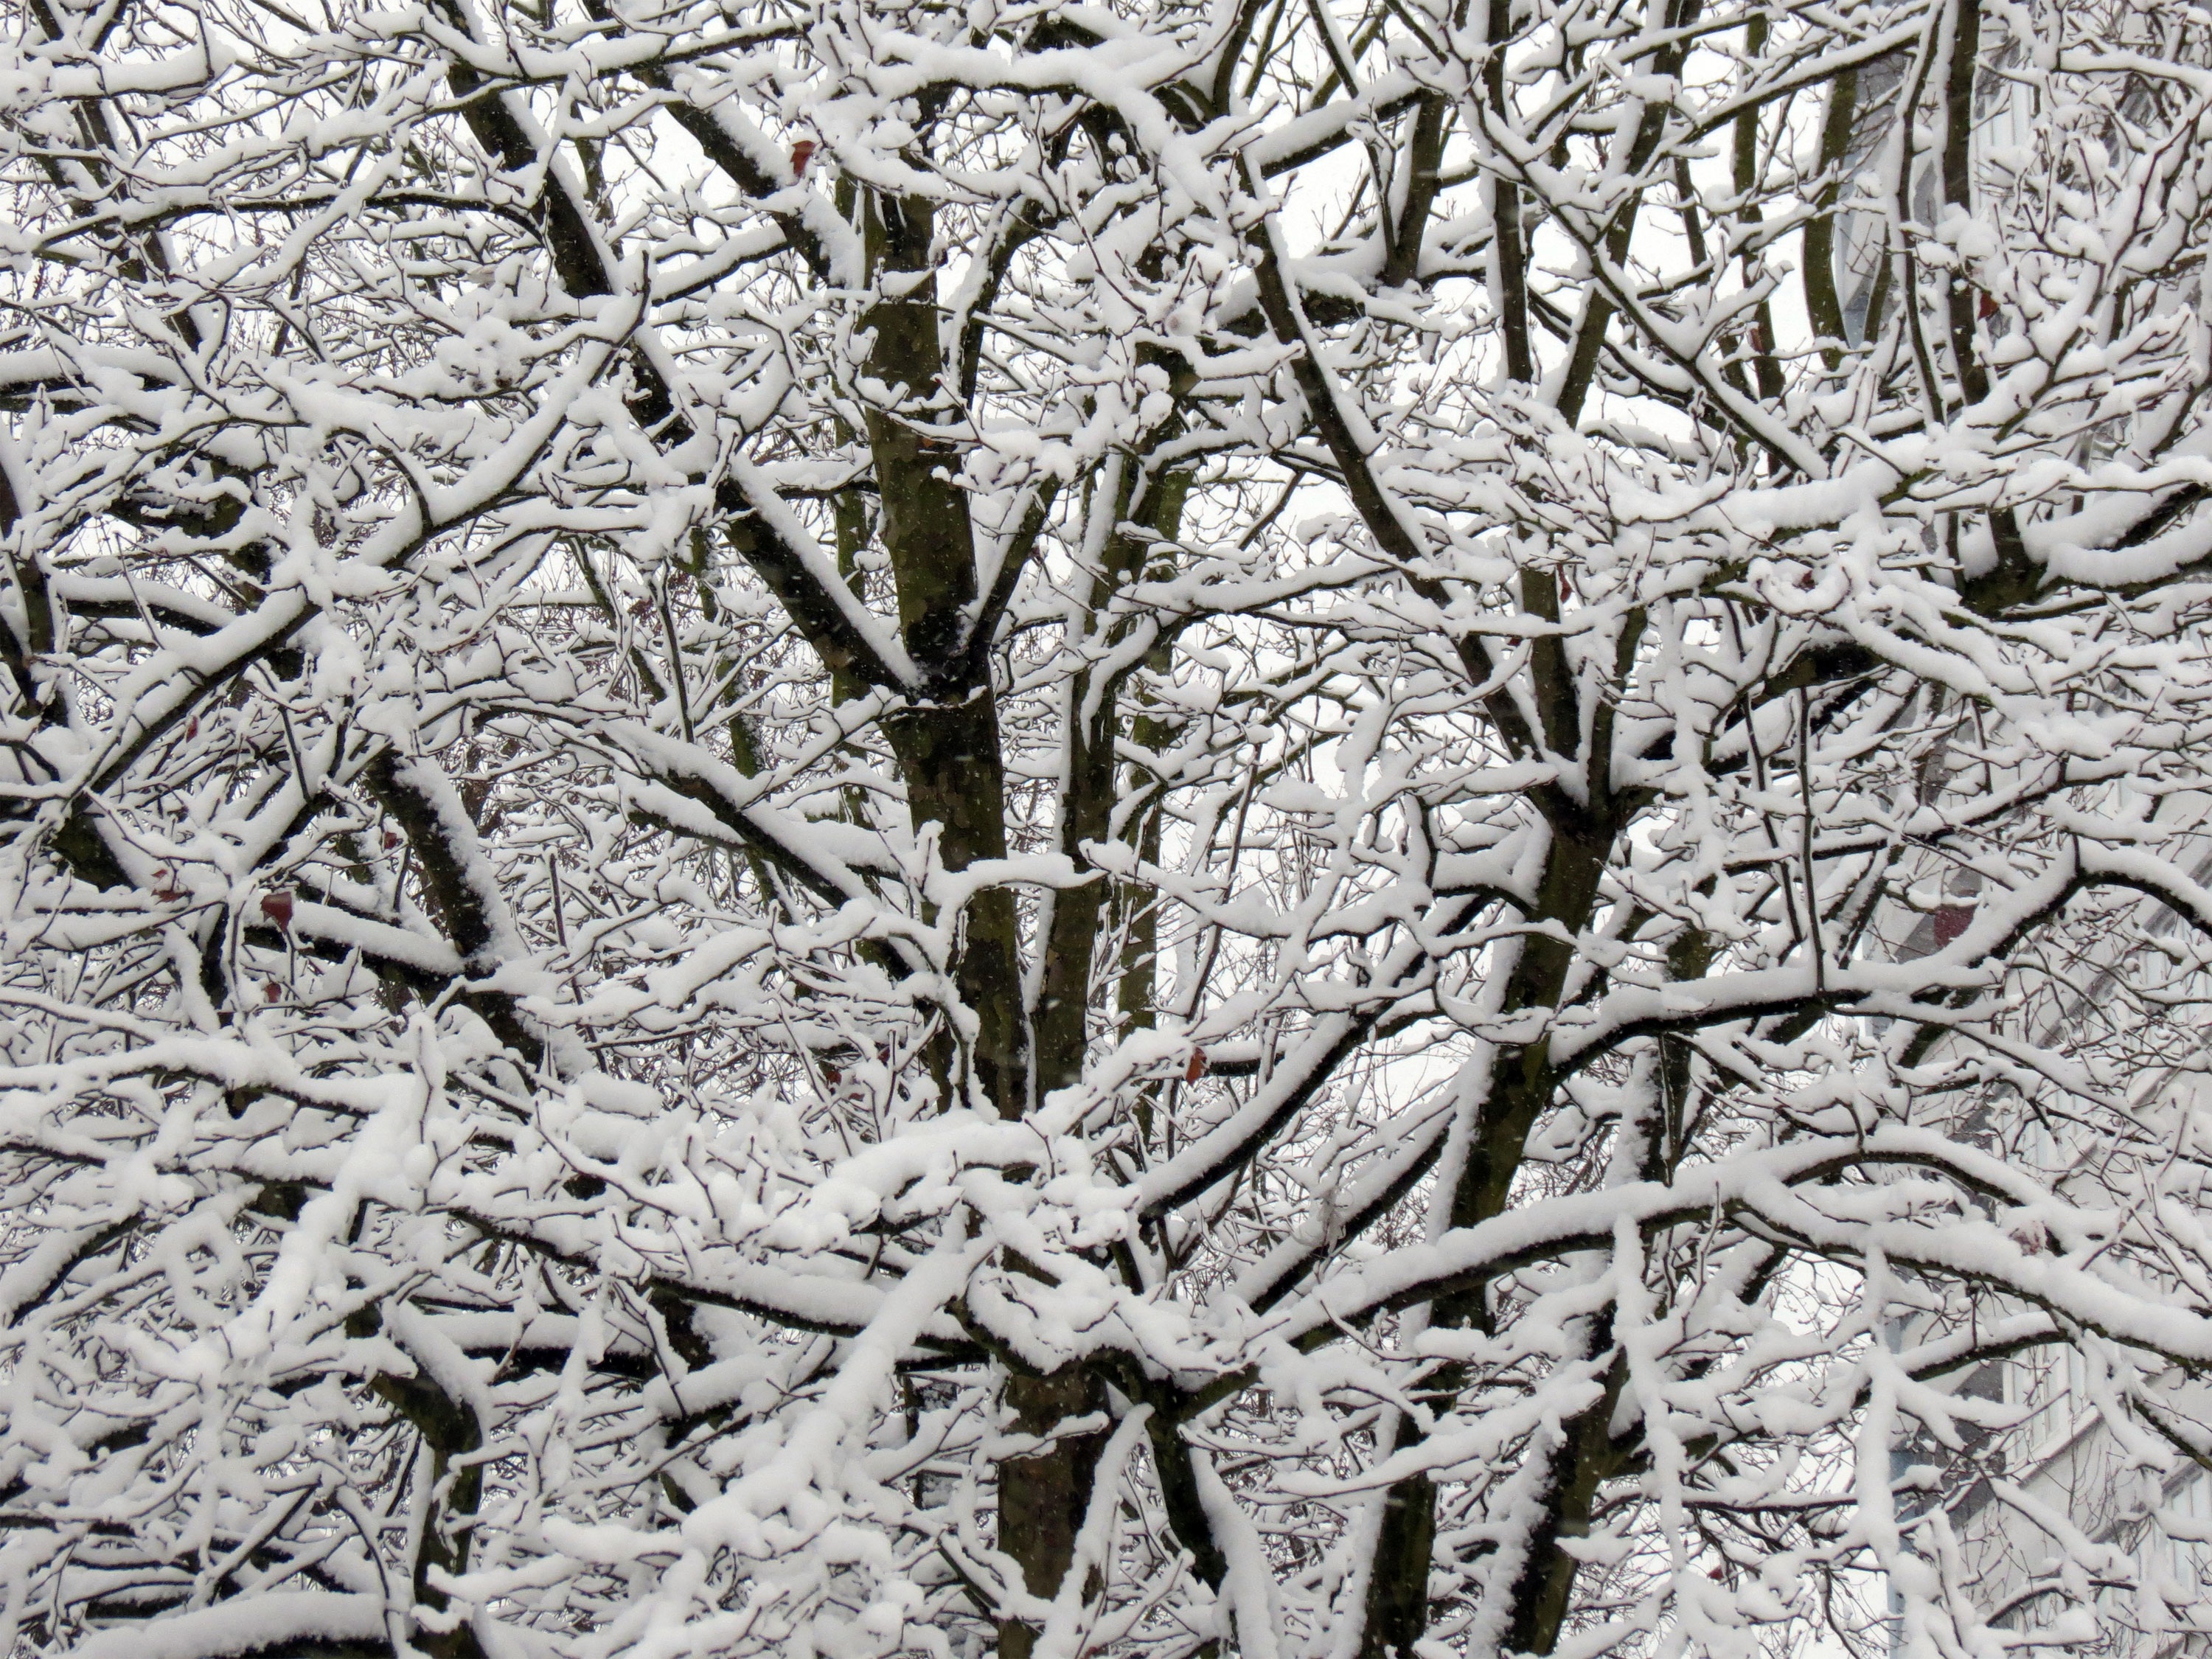
tree, branch, snow, cold, winter, black and white, plant, white, frost, ice, spring, weather, snowy, botany, monochrome, season, twig, trees, icy, blizzard, winter dream, wintry, winter magic, fairytale, freezing, snowed in, snow magic, woody plant, winter storm, rain and snow mixed